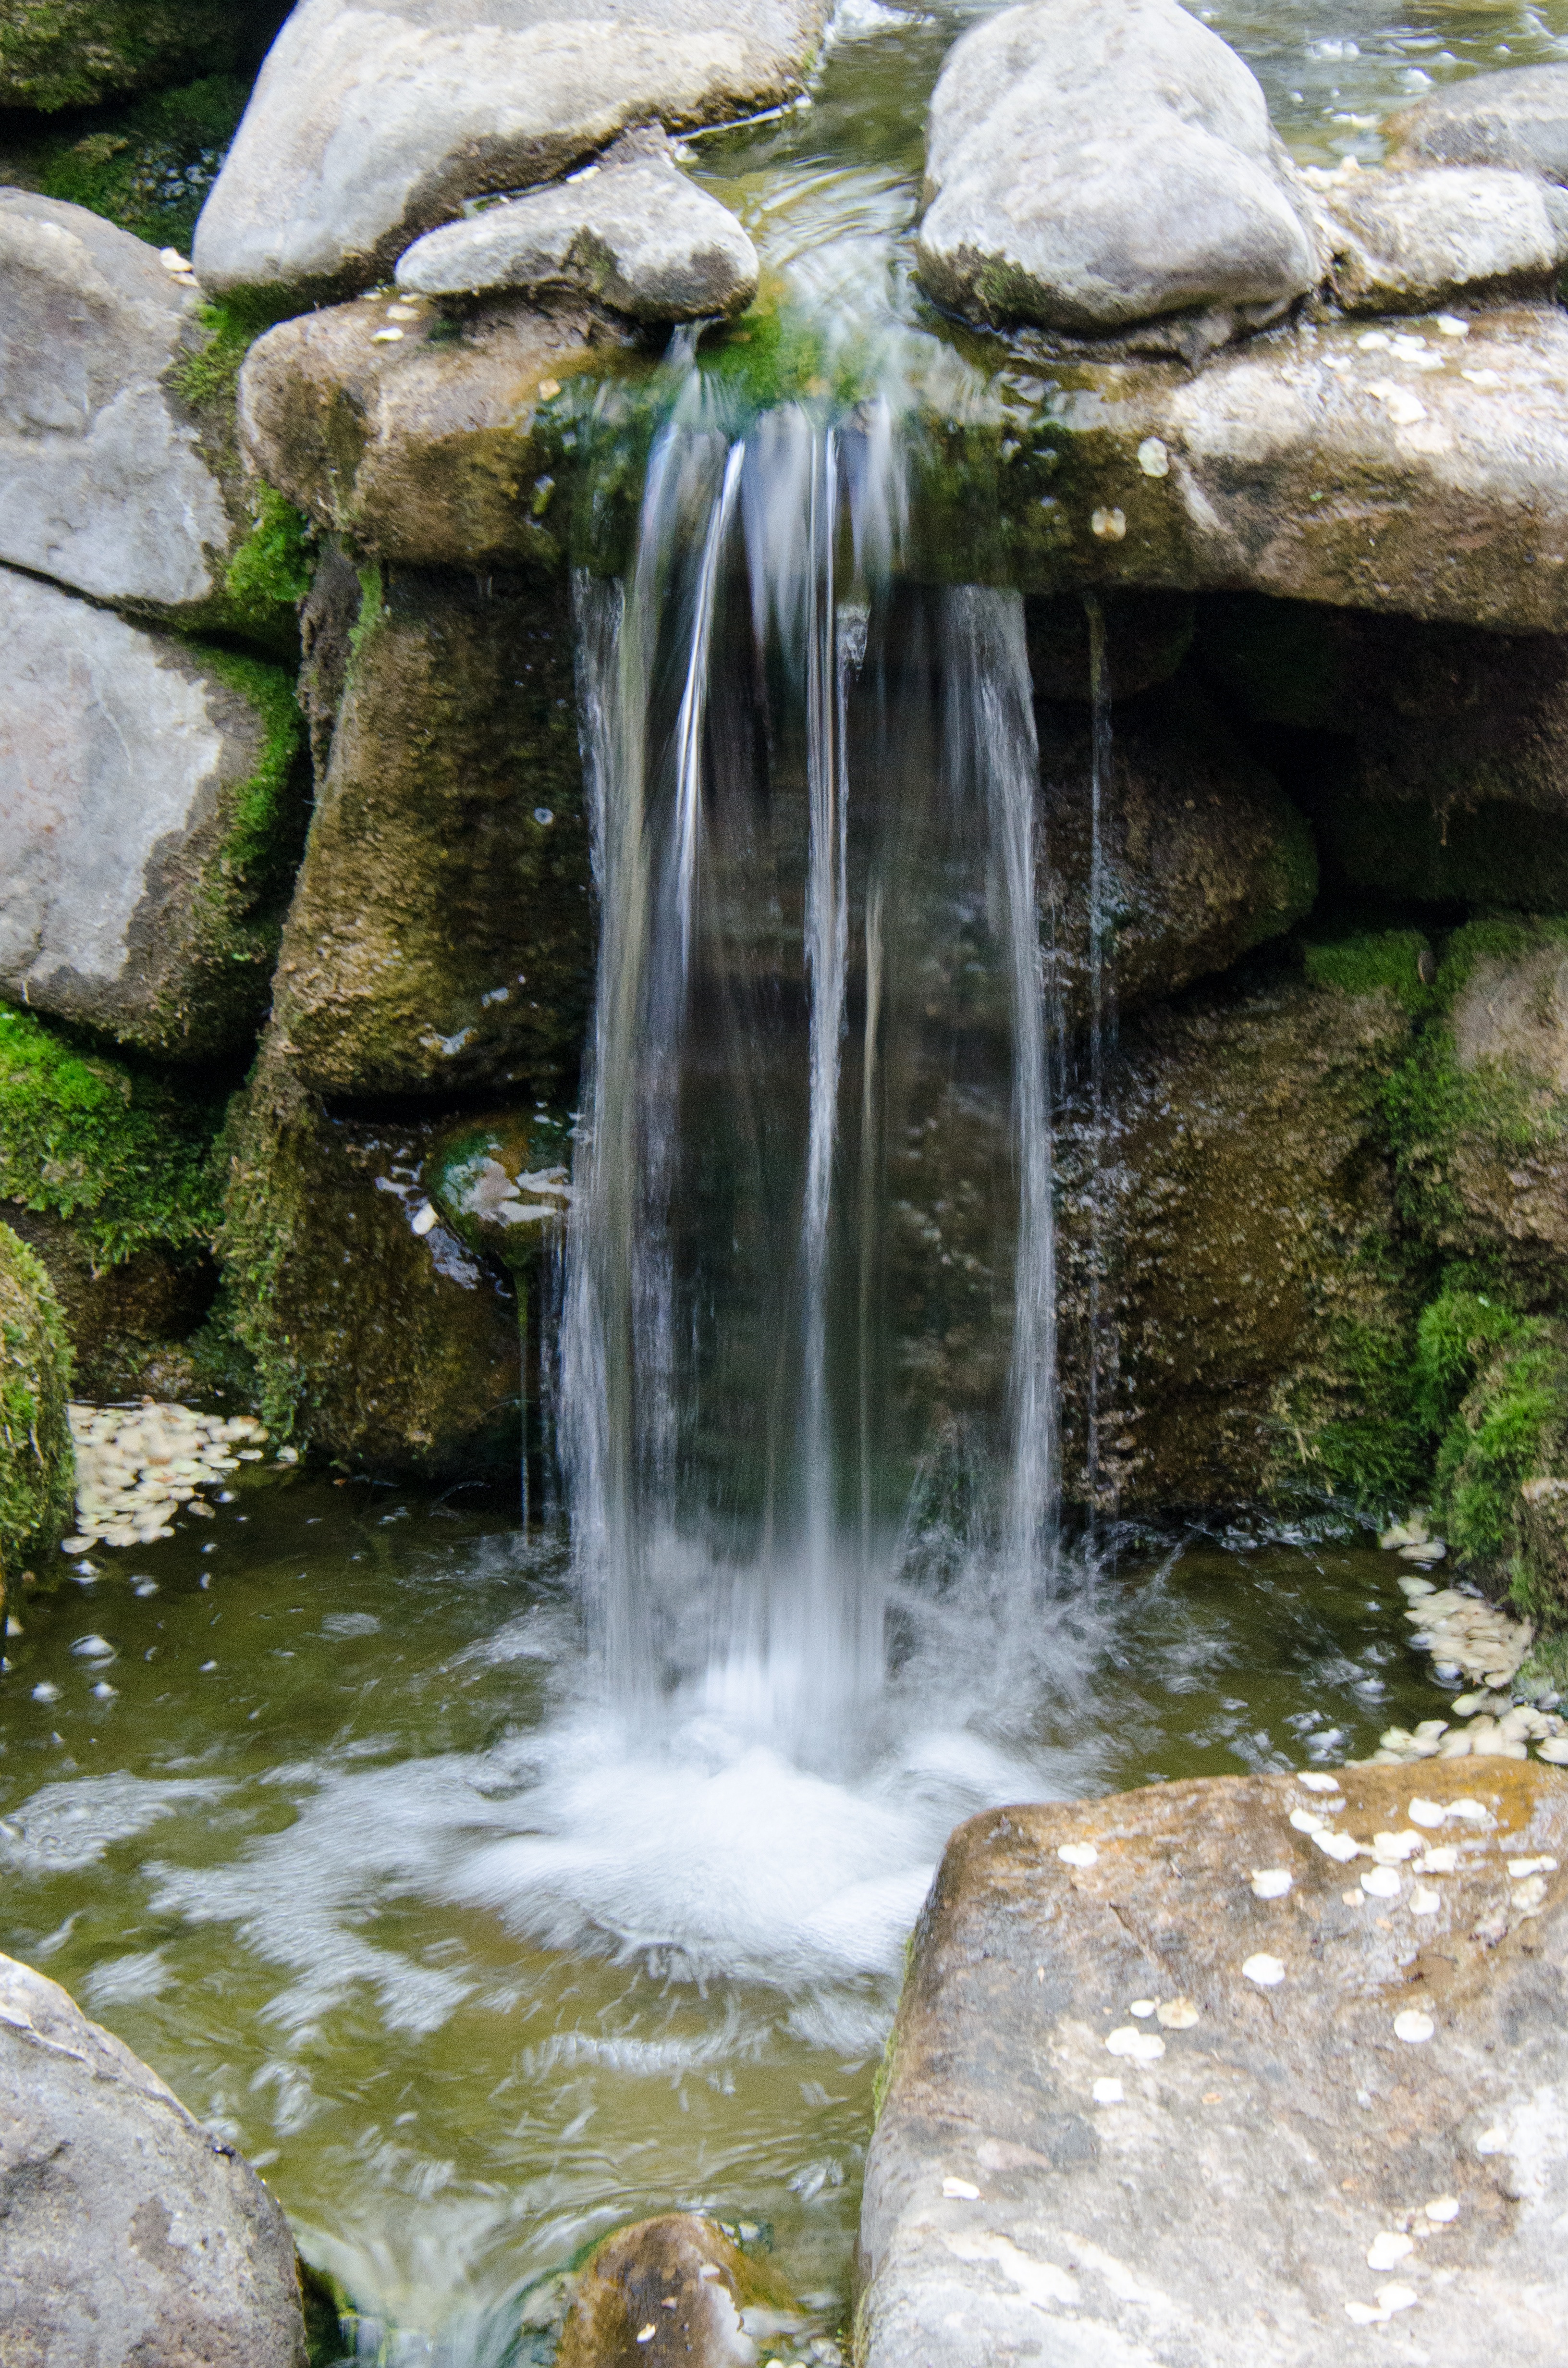
water, nature, rock, waterfall, stone, summer, stream, body of water, stones, beauty, wasserfall, water feature, watercourse, garden stones